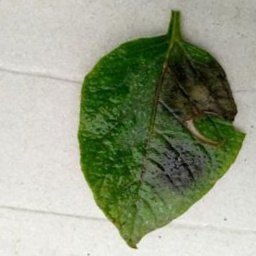
Etiqueta: Late Blight